Carlos Relvas

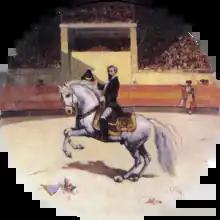
Carlos Relvas bullfighting on horseback, on an 1887 painting by José Malhoa

Carlos Relvas inherited a veritable fortune and extensive land from his parents, but was always held in high regard for his charitability.